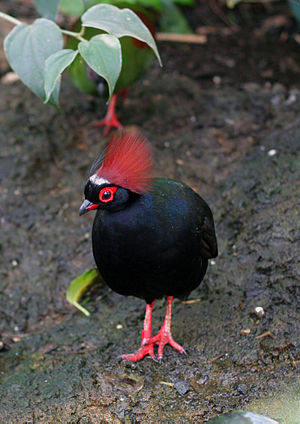
Hjelmvagtel / Galleri
Hjelmvagtlen også kaldet strudsvagtlen, er en hønsefugl, som findes i Burma, Thailand, Malaysia, Sumatra og Borneo. Hjelmvagtlen er 25 cm lang. Hannen er større end hunnen, og begge køn har et bart rødt område rundt om øjnene, samt røde ben. De lægger 5 til 6 hvide æg, som tager 18 dage at udruge. Ungerne bliver i reden mens de er små, de fodres næb til næb af deres forældre, hvilket er usædvanligt for hønsefugle. Dens føde består af frø, frugter og hvirvelløse dyr.